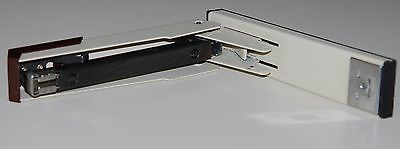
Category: stapler